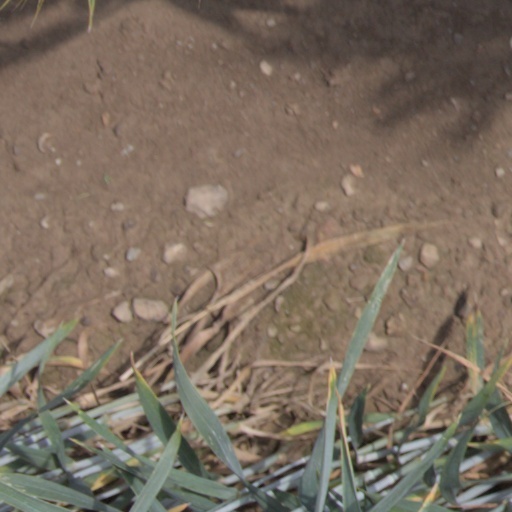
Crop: wheat